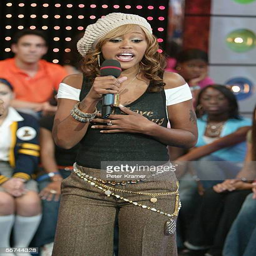
person makes an appearance on music video tv program